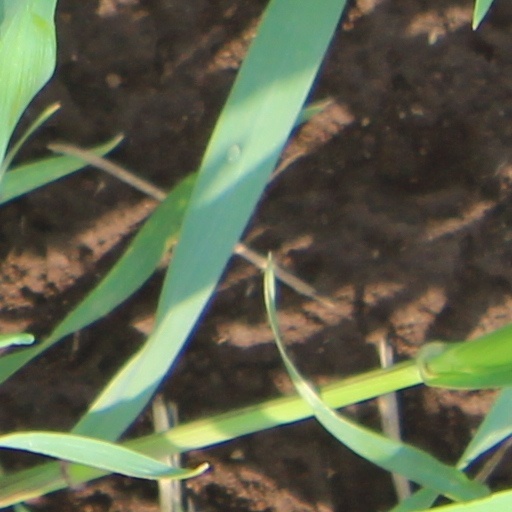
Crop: wheat